Ši

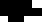
Cuneiform ši.(~Babylonian form)

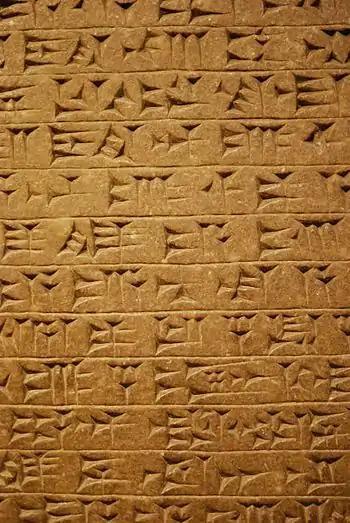
Cuneiform "š", "lim", or "IGI" at the British Museum-(line 3 & 4).

The cuneiform sign ši, lim, and Sumerogram IGI is a common-use sign of the Amarna letters, the "Epic of Gilgamesh," and other cuneiform texts. As the syllabic form it is commonly used for "ši", "lim/lem", and for Sumerograms (capital letter majuscules), it is most commonly used for "IGI" (Akkadian language "pānu", for English language "face", "presence"), and (with prep.) "before". Also, for "ši" and "lim/lem" it can be used syllabically for "š", "i", "l", "i/e", and "m", in the spelling of words.